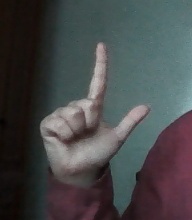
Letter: laam